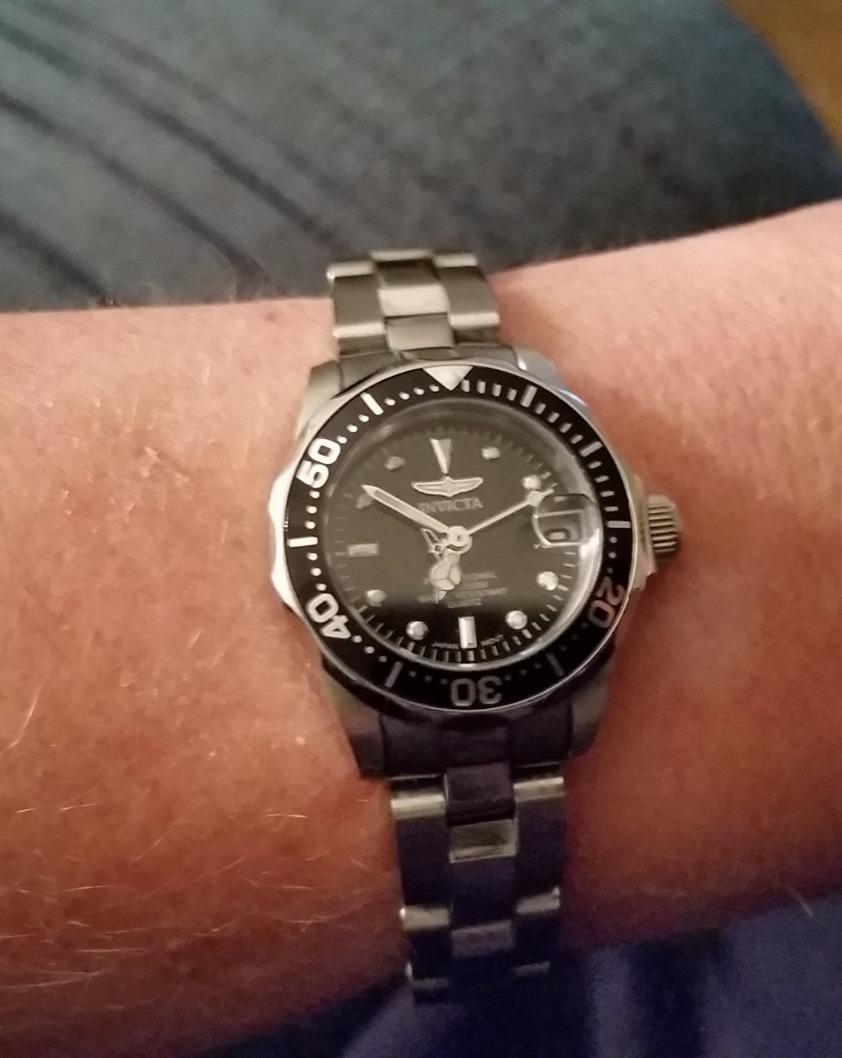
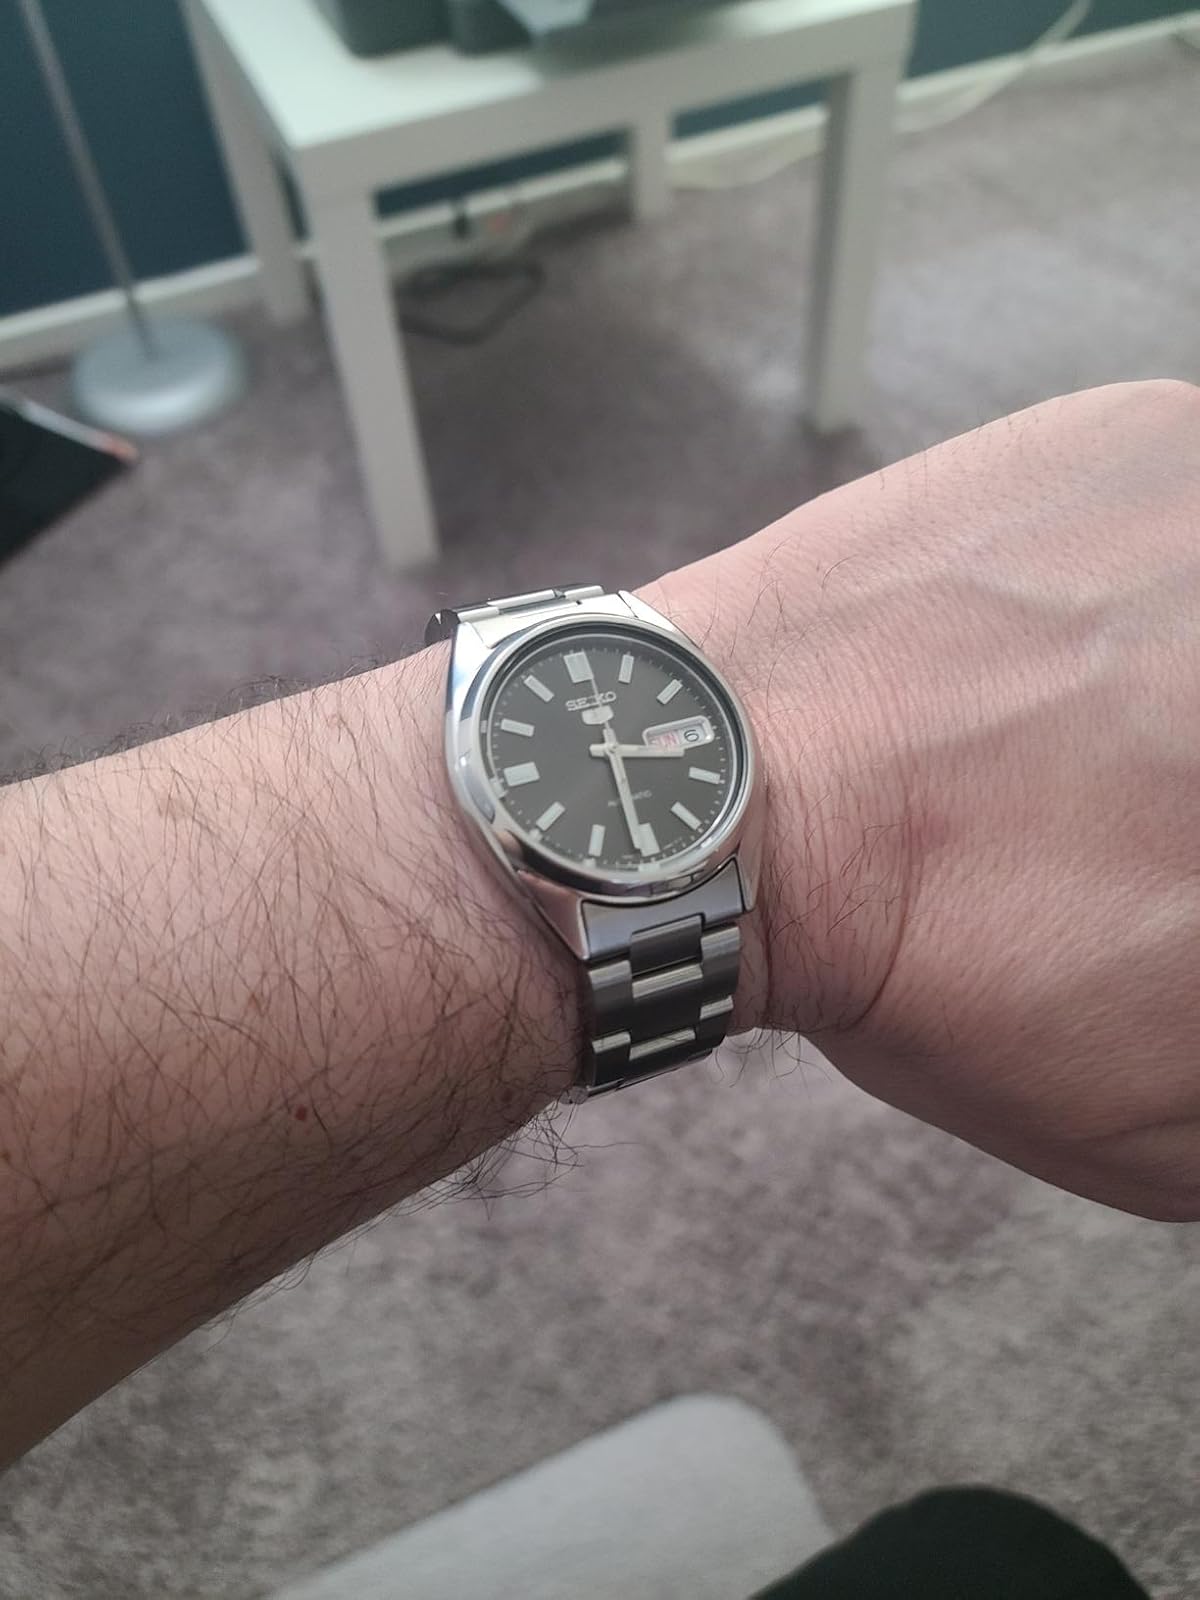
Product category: accessories_watch
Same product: no